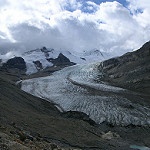
Scene: Outdoor